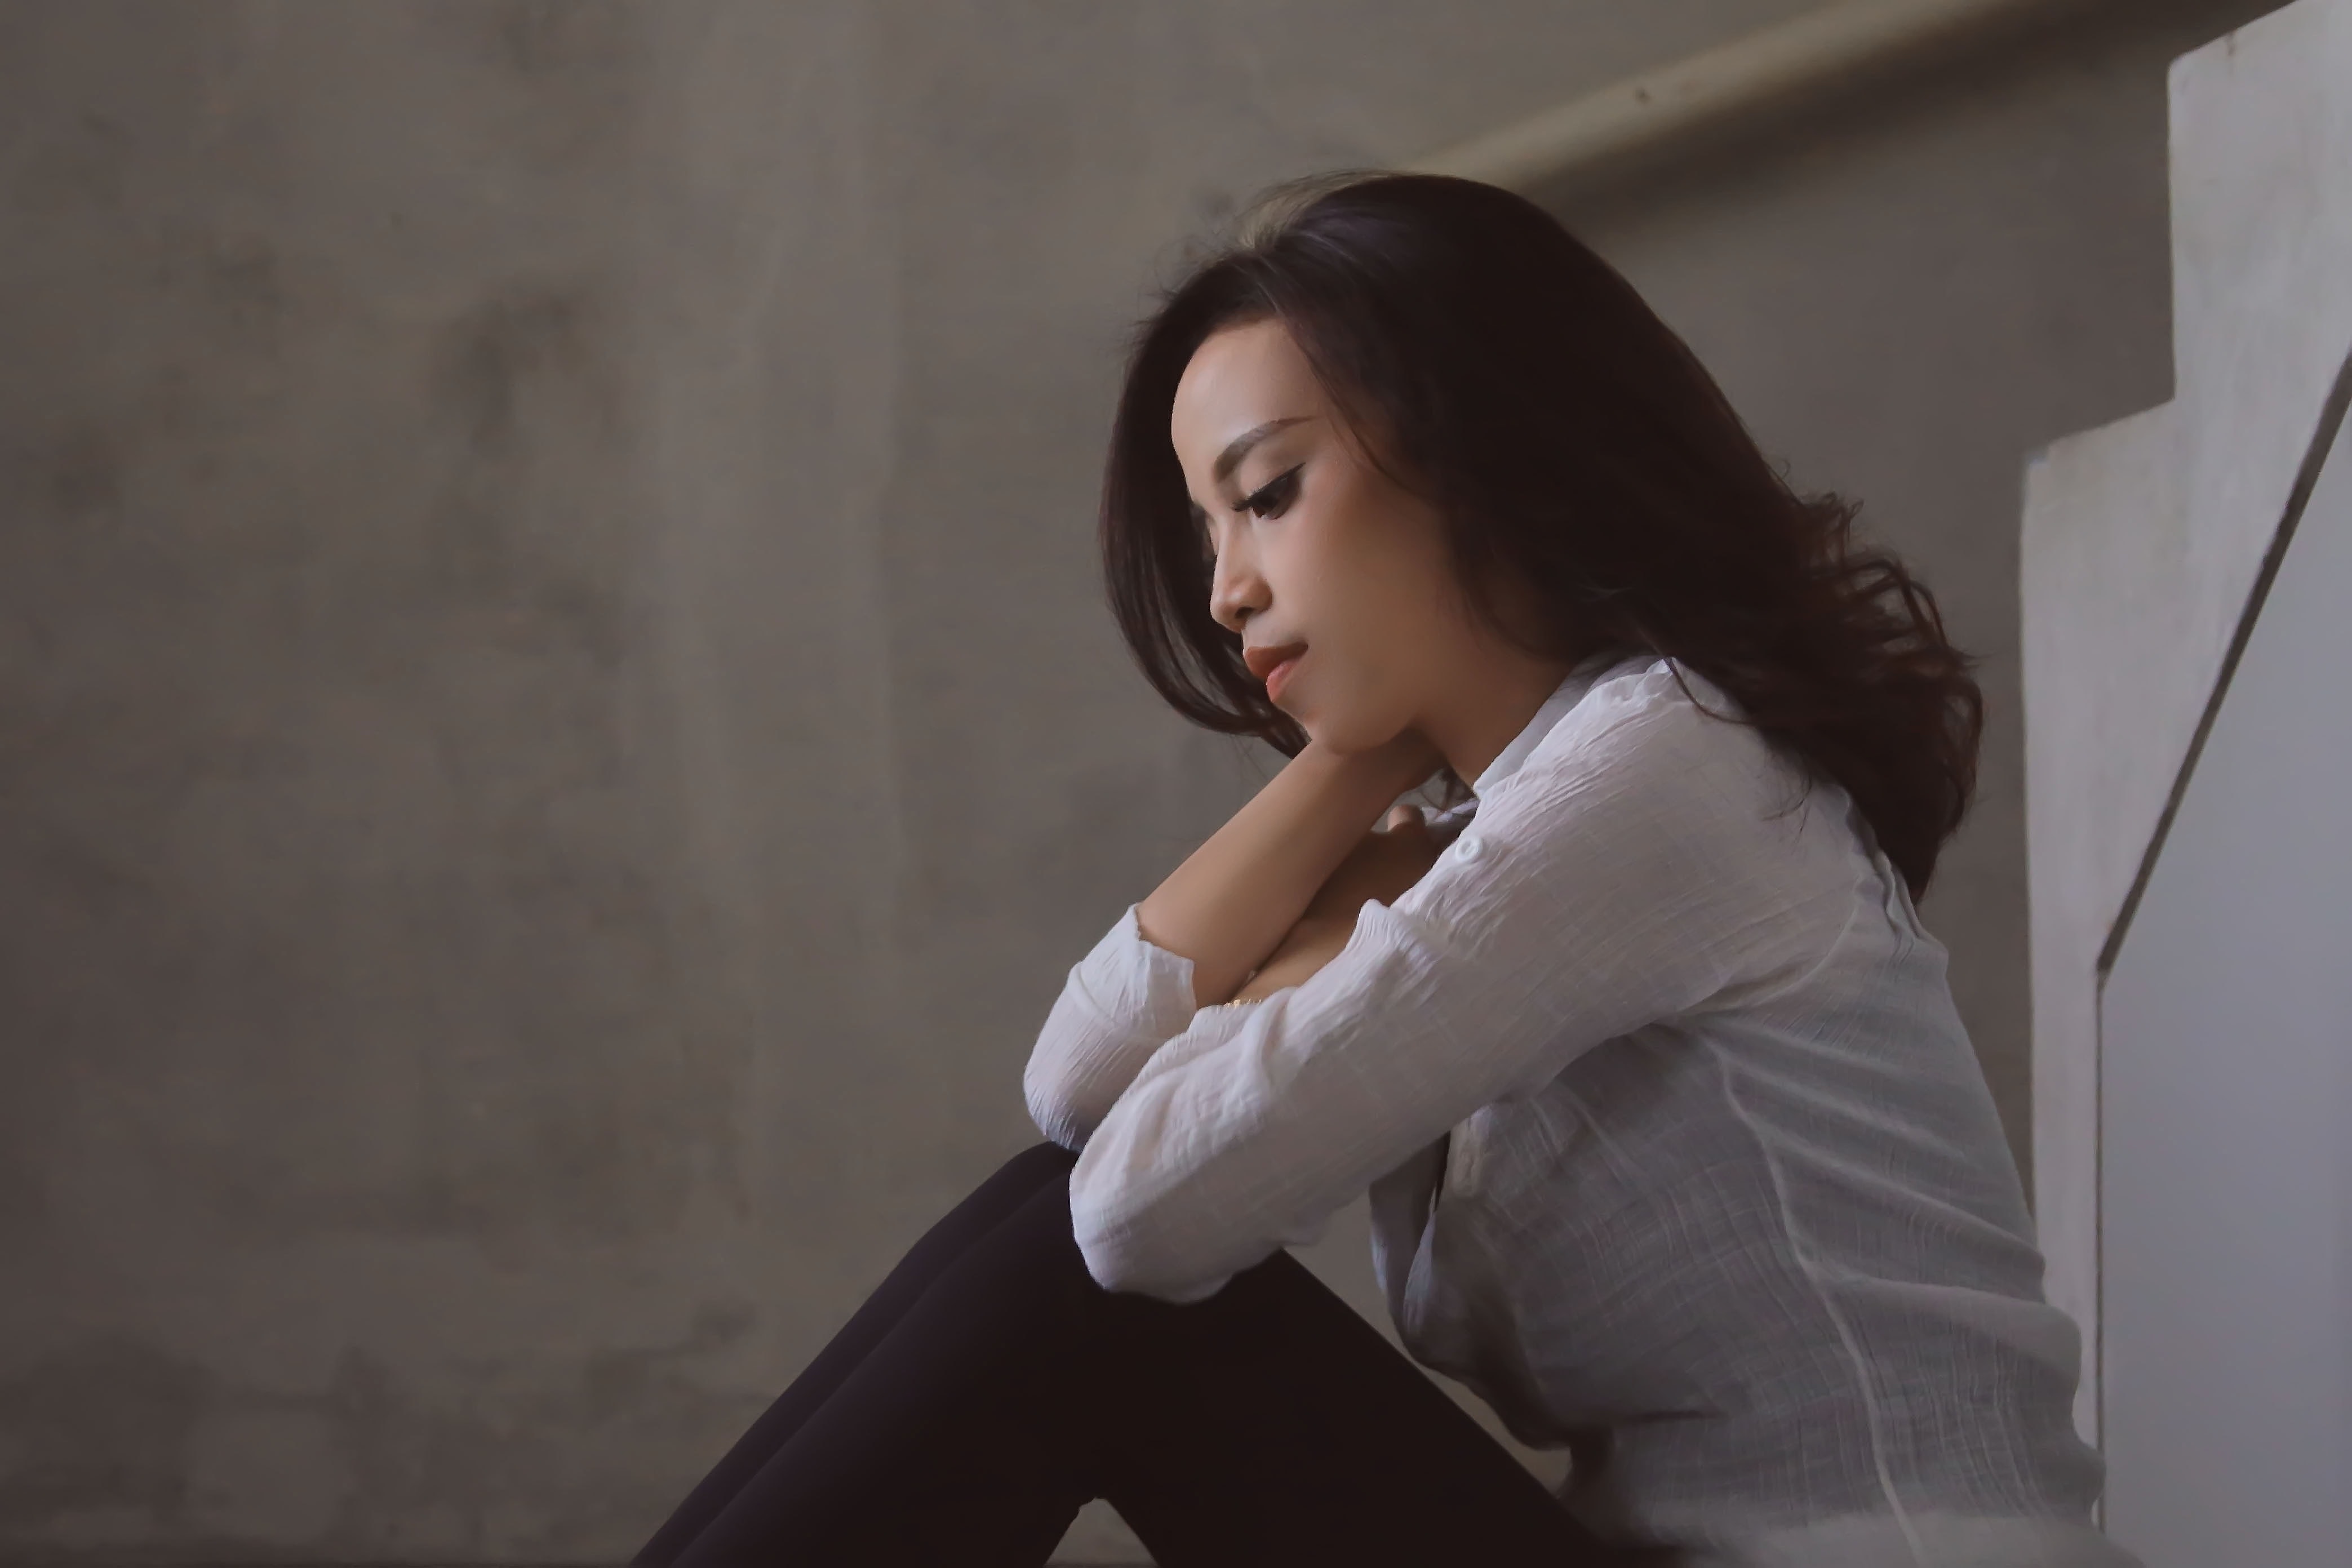
beauty, lady, girl, photo shoot, shoulder, photography, model, black hair, long hair, brown hair, neck, portrait